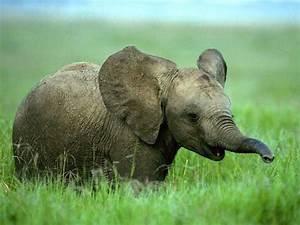
elephant